King of Fighters R-2

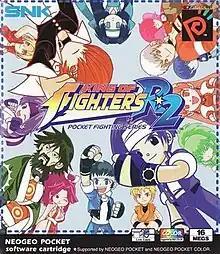
European cover art

"King of Fighters R-2 (KOF R-2)" is a 1999 fighting video game released by SNK for the Neo Geo Pocket Color handheld system. It is the sequel to "King of Fighters R-1", as part of "The King of Fighters" series. Like most other games in the series, "King of Fighters R-2" features various SNK characters; this game, which features the same story as "The King of Fighters '98", has the main character going up against Rugal Bernstein, who is creating clones of the main characters. A port for Nintendo Switch was released on August 7, 2020, which was additionally included as part of "Neo Geo Pocket Color Selection Vol. 1" in 2021.